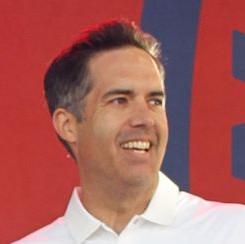
Age: 44